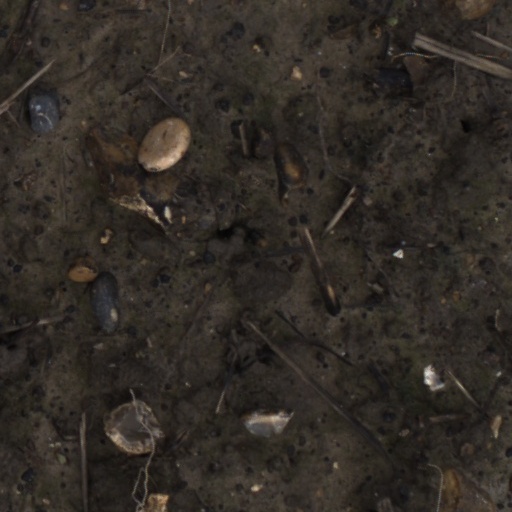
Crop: wheat